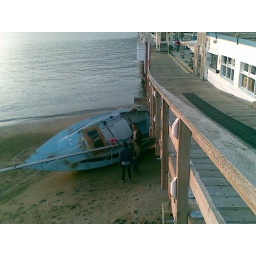
Washed up sailboat at Jerico beach in Vancouver after storm